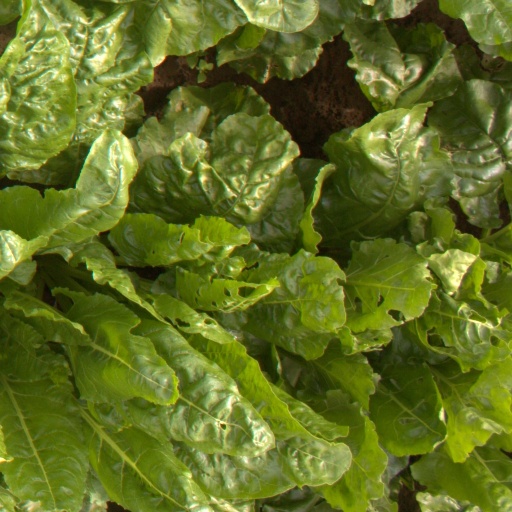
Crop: sugar beet